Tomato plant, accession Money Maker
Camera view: vertical (180 deg); turntable rotation: 240 degrees
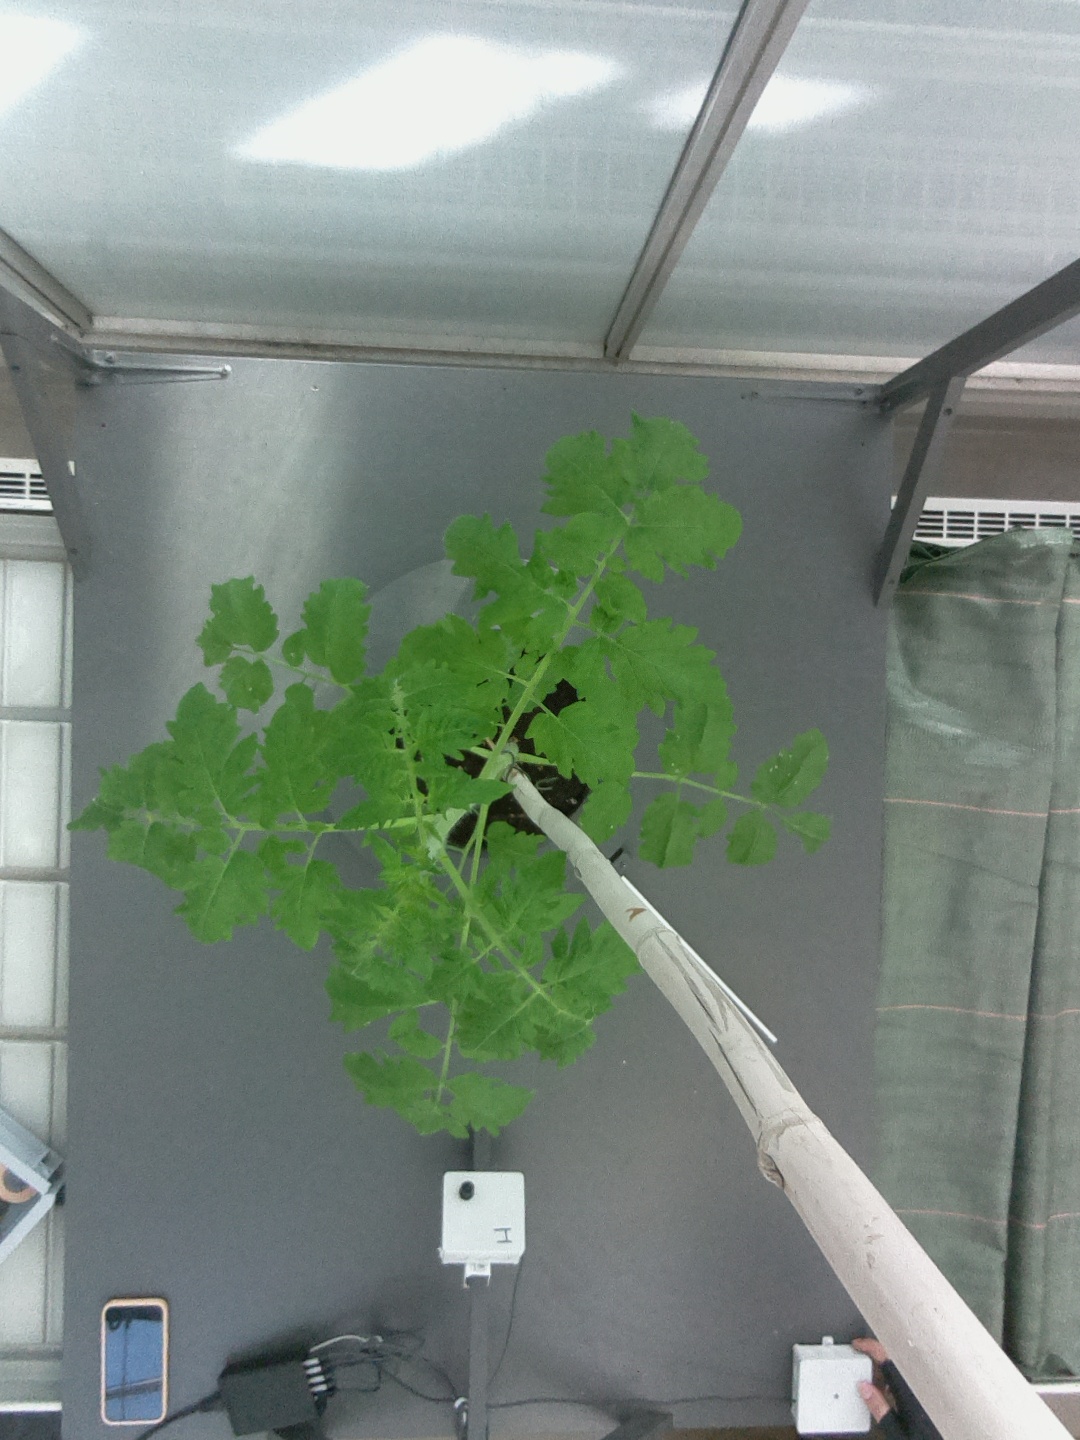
BBCH growth stage 21: 10%-20% Side shoots formed